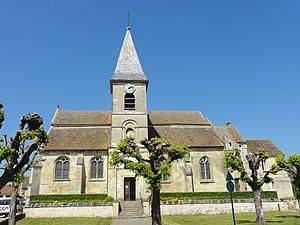
Commeny est une commune française située dans le département du Val-d'Oise, en région Île-de-France.